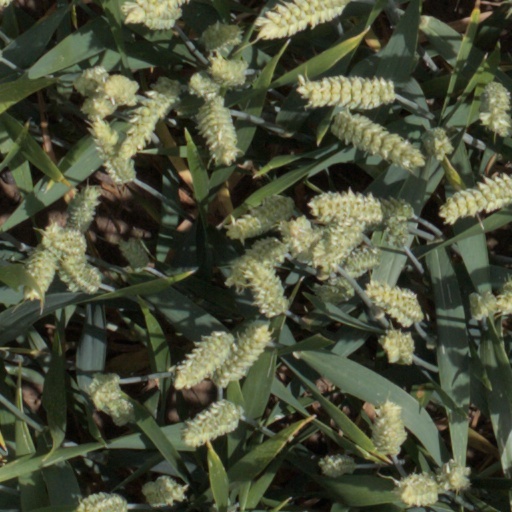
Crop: wheat